Tararua Range

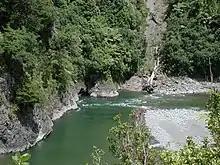
Waiohine River gorge, route of the 'Hill and Sutch' party

The Tararua Range is significant in the history of tramping in New Zealand, due to its accessibility for people in Wellington and nearby towns. Two of the most popular tracks are the Northern Crossing from Levin to the Wairarapa, and the Southern Crossing from Ōtaki Forks to near Masterton.